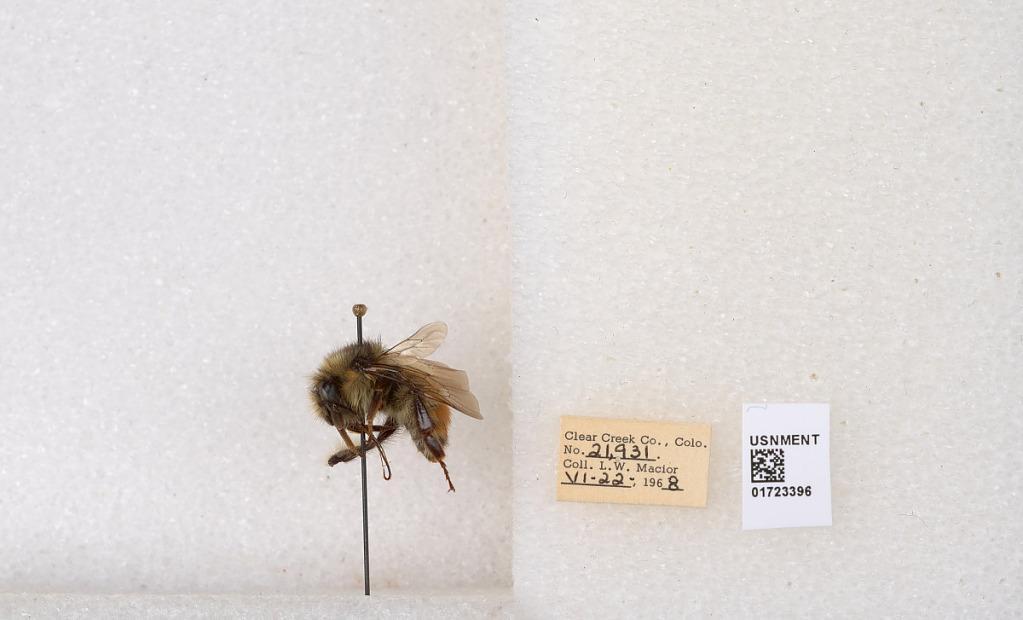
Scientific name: Bombus flavifrons Cresson
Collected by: L. Macior
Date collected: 1968-6-22
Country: United States
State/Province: Colorado
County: Clear Creek
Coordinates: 39.6891, -105.644